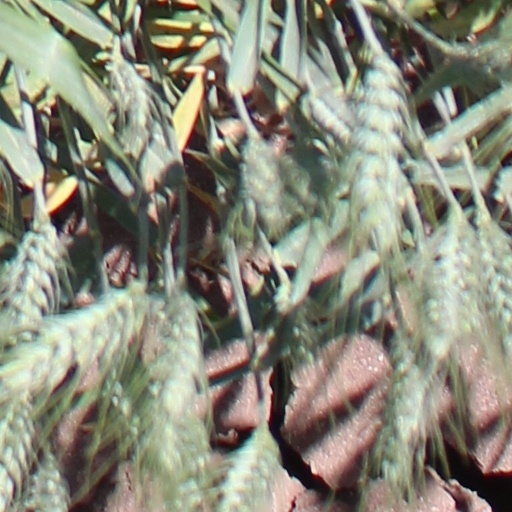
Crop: wheat